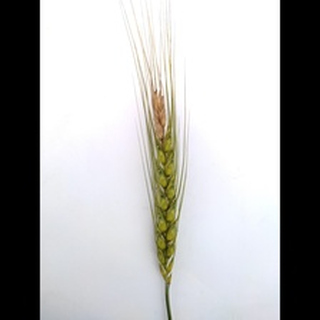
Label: wheat_blast